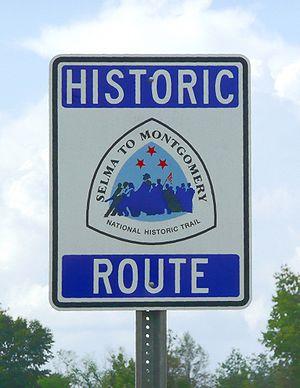
Les Marches de Selma à Montgomery désignent trois marches de protestation, menées en Alabama en 1965, qui ont marqué la lutte des droits civiques des Afro-Américains aux États-Unis. Elles furent le point culminant du mouvement pour le droit de vote, lancé par Amelia Boynton Robinson et son mari Samuel W. Boynton, à Selma dans l'Alabama.
Le Selma to Montgomery Trail est un sentier de randonnée américain entre Selma et Montgomery, en Alabama. Il est classé National Historic Trail depuis 1996.